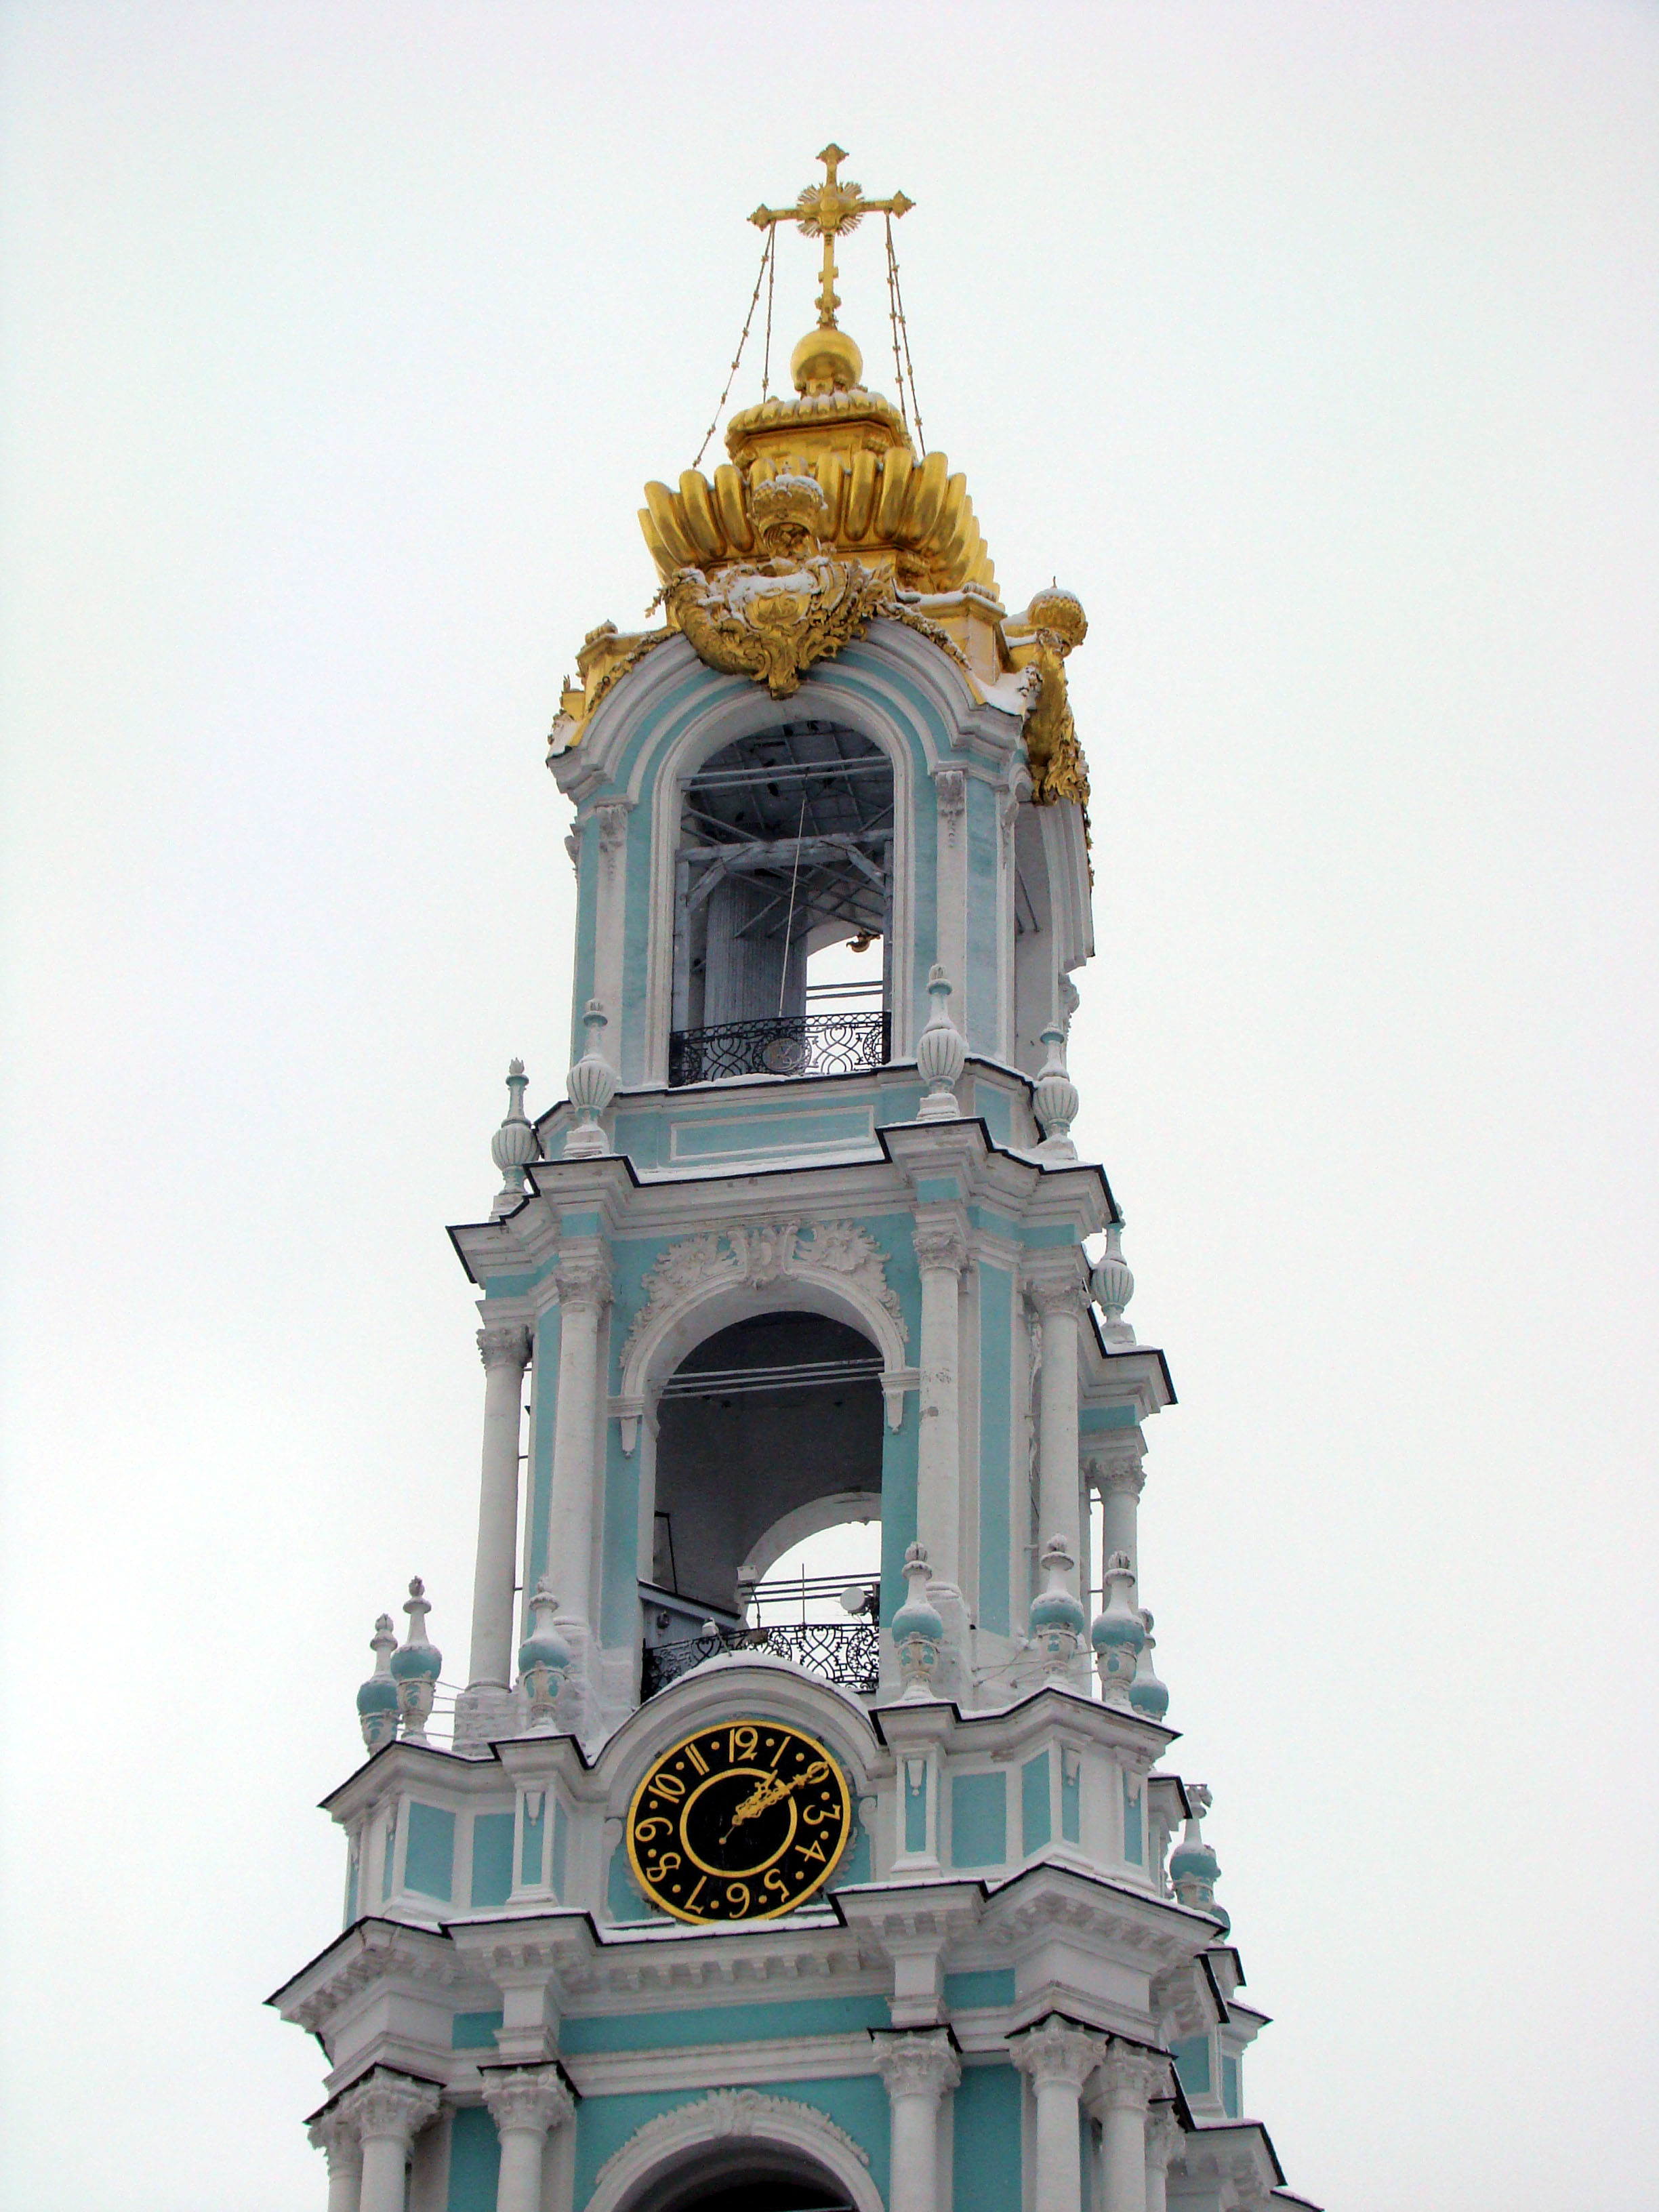
tower, landmark, blue, cathedral, place of worship, clock tower, bell tower, spire, steeple, sony, dome, russia, sergievposad, moscowregion, sergiyevposad, dsc, h9, dsch9